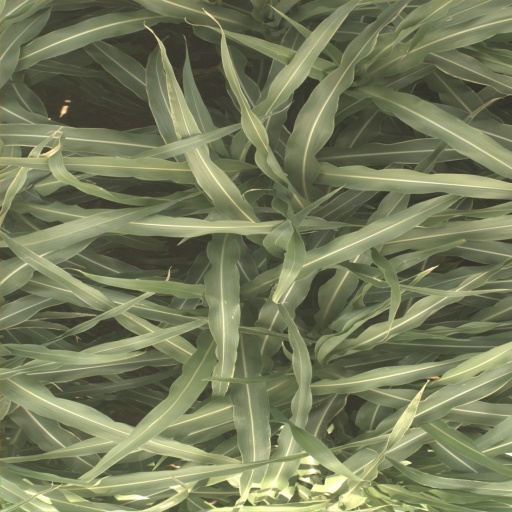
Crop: sorghum